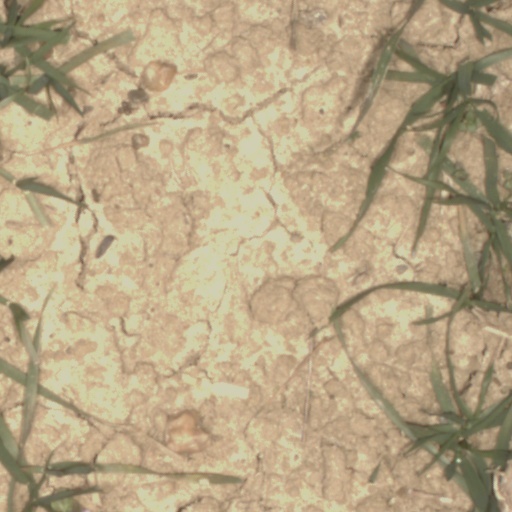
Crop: wheat